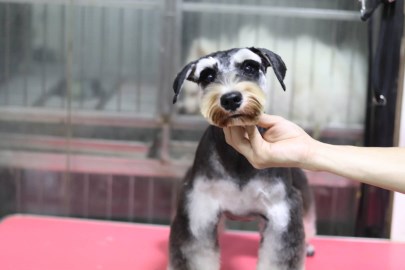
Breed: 2342-n000102-miniature_schnauzer